Bram Bart

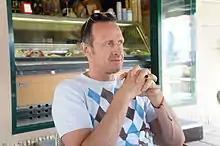
Bram Bart in July 2011.

Abraham Johannes Aloysius Maria "Bram" Bart (April 23, 1962 – April 6, 2012) was a Dutch voice actor. He dubbed voices in cartoons like Pokémon, Bob the Builder, and Ratz. Bram Bart died at the age of 49, in the University Hospital Leuven, Belgium. He was suffering from cancer.